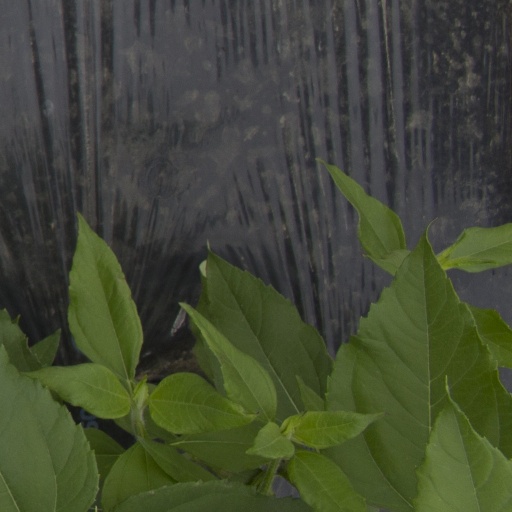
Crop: Jerusalem artichoke